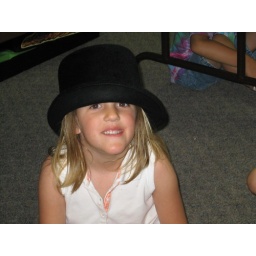
looking cute in the black hat